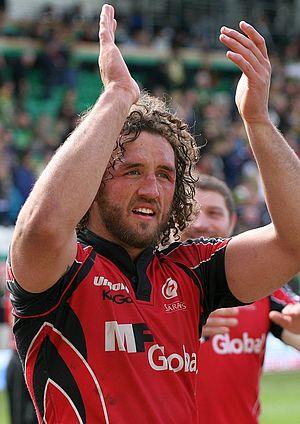
Jacques Burger, né le 29 juillet 1983 à Windhoek, est un joueur de rugby à XV namibien évoluant au poste de troisième ligne aile. Il compte 38 sélections en équipe de Namibie.